Deep Throat (The X-Files episode)

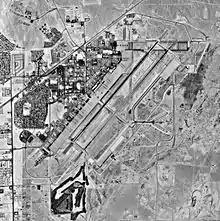
The episode's Ellens Air Force Base was inspired by the real Nellis Air Force Base.

This episode marked Hardin's first appearance as Deep Throat. Series creator Chris Carter said the character was inspired by the historical Deep Throat, an informant who leaked information about the FBI's investigation into the Watergate scandal to journalists Bob Woodward and Carl Bernstein. Also cited as an influence was X, the character portrayed by Donald Sutherland in the Oliver Stone film "JFK" (1991). Carter created the character to bridge the gap between Mulder and Scully and the shadowy conspirators working against them; describing Deep Throat as a man "who works in some level of government that we have no idea exists." Carter was drawn to Hardin after seeing him in "The Firm" (1993), and described the casting as an "easy choice." Hardin flew to Vancouver every few weeks to film his scenes. Carter called Hardin's portrayal "very, very good."